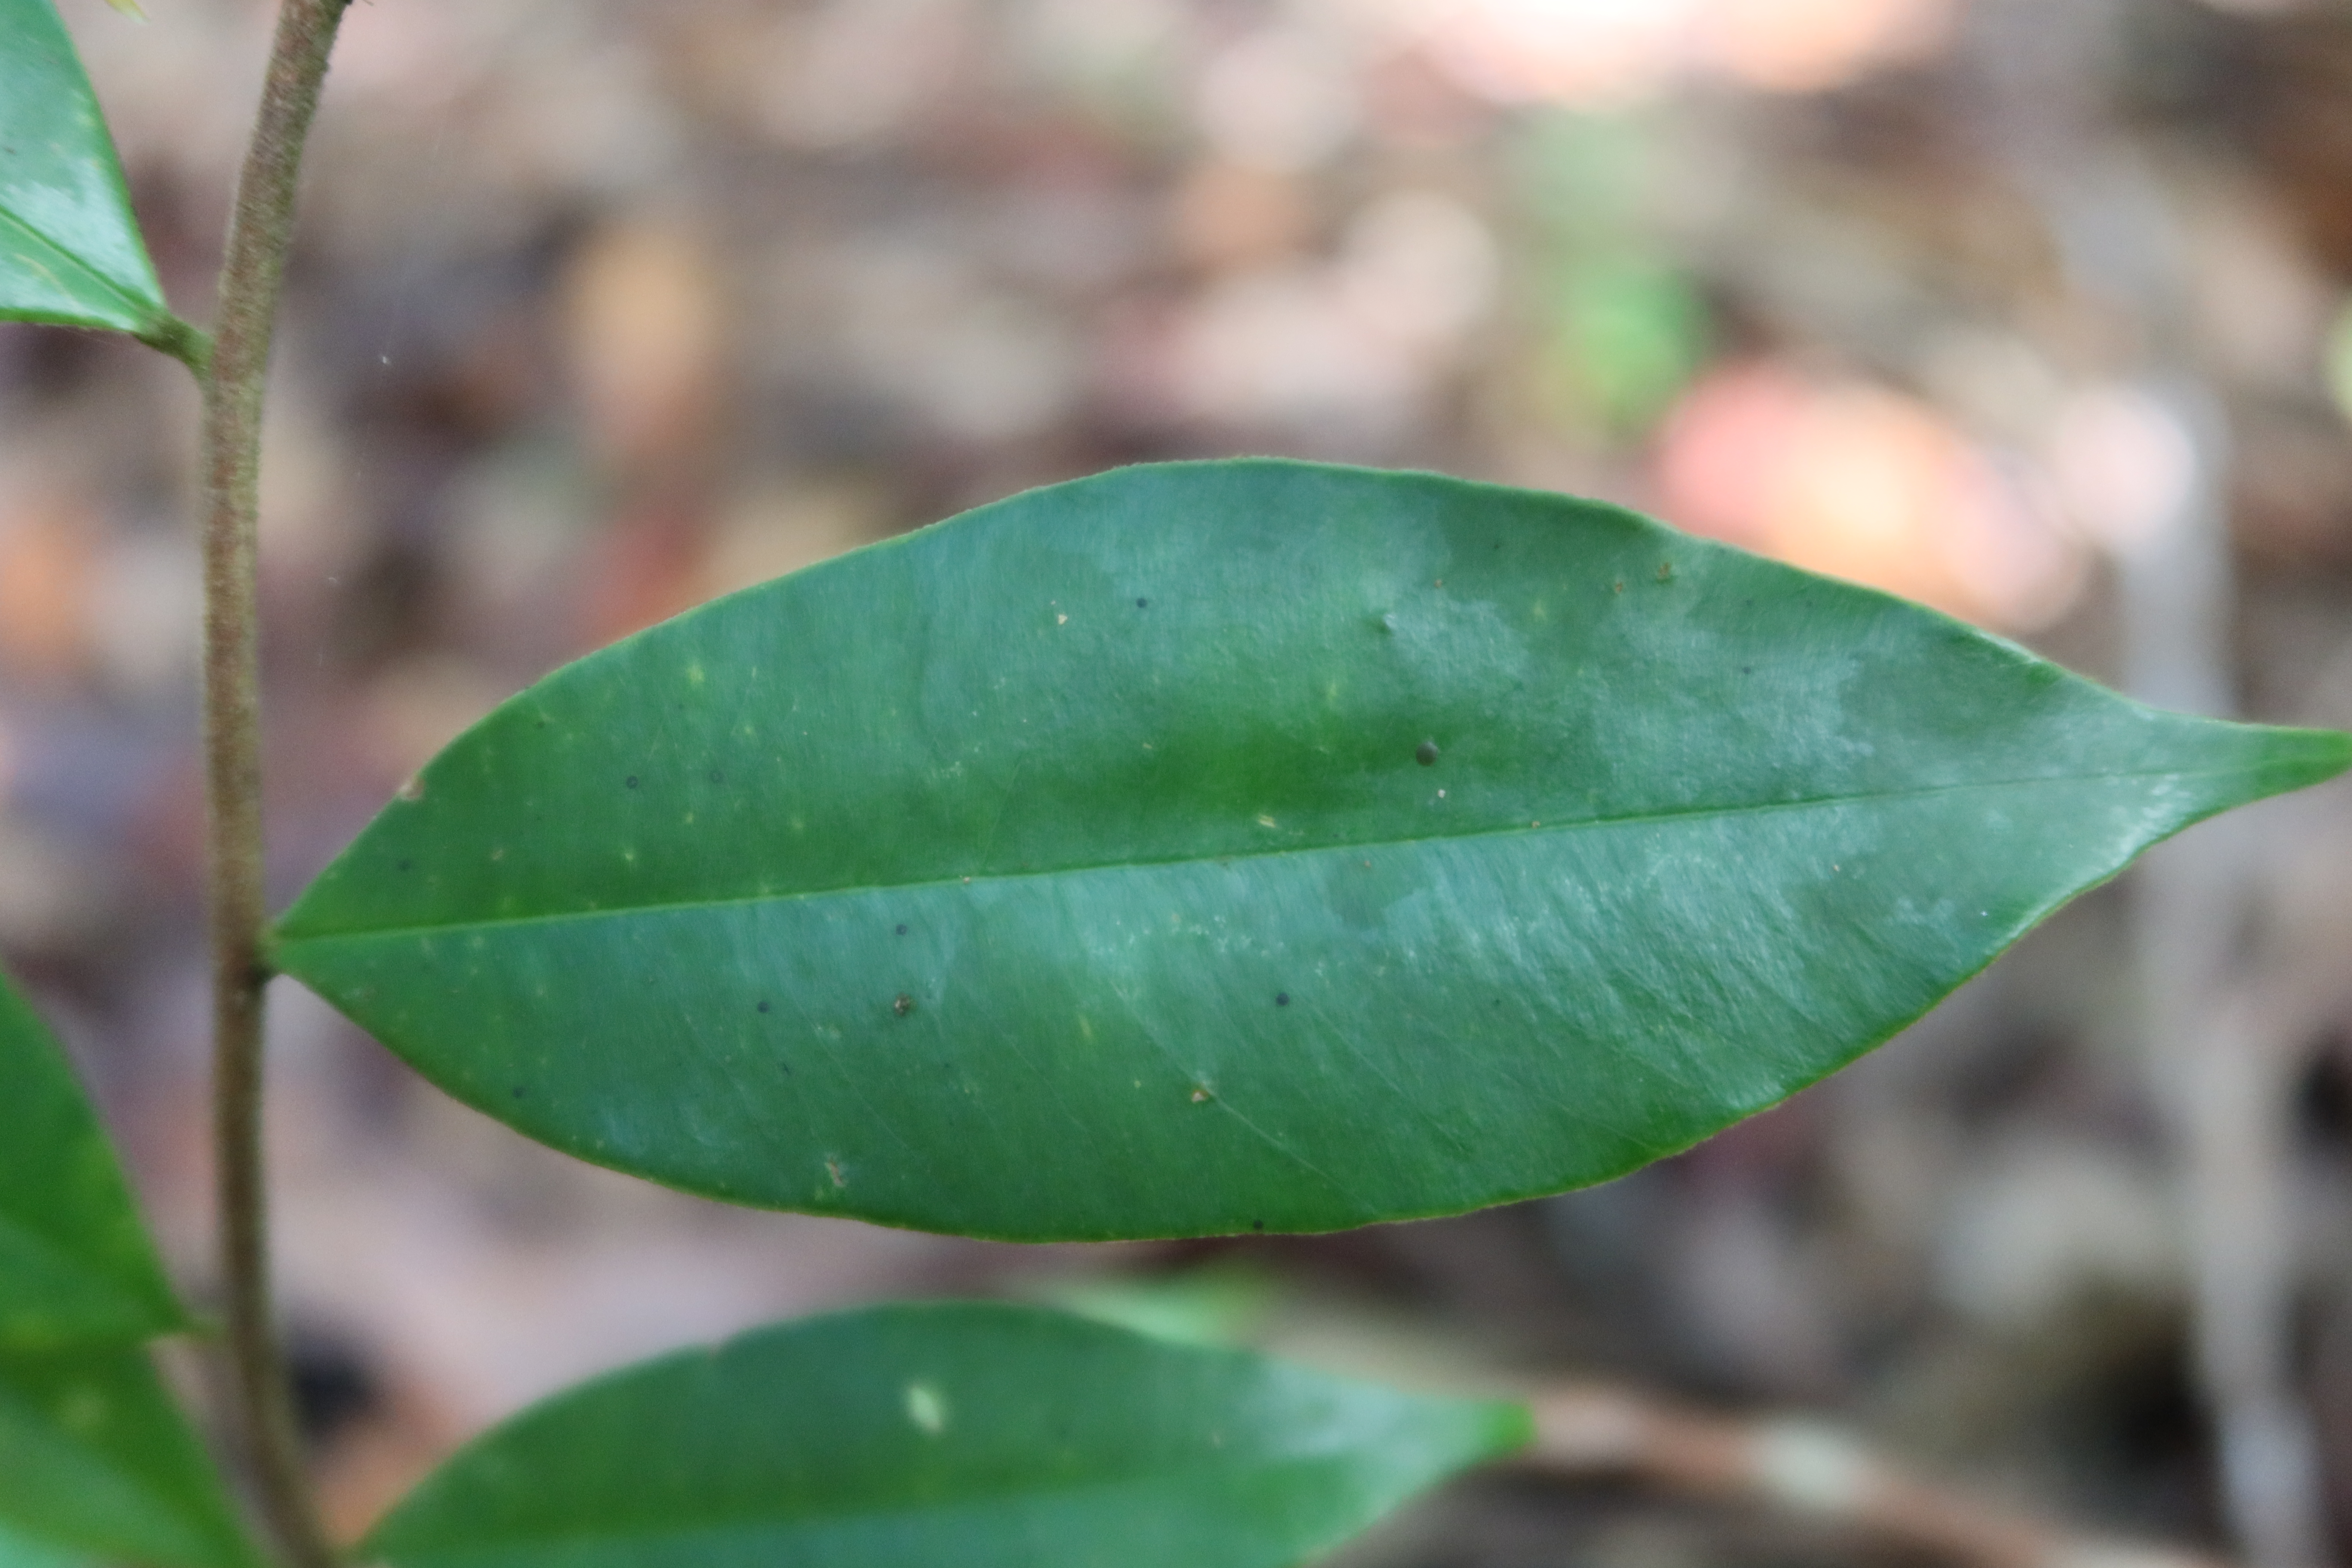
Label: Black spots